Noelia Vera

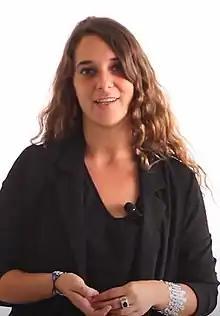

Noelia Vera Ruiz-Herrera (born 27 October 1985) is a Spanish journalist and former politician of the Podemos party. She was a member of the Congress of Deputies from 2015 to her resignation in 2021, and was the Secretary of State for Equality from 2020 to 2021.